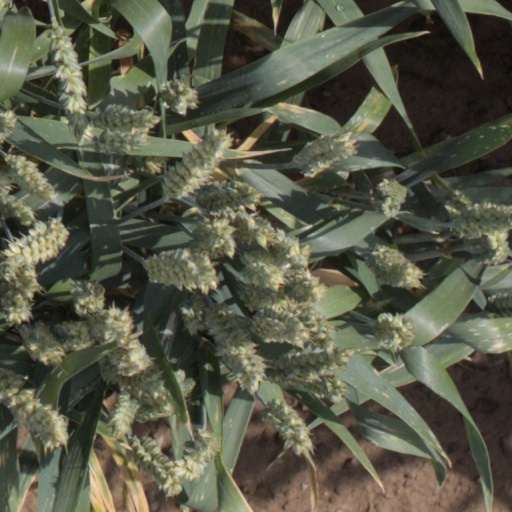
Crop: wheat